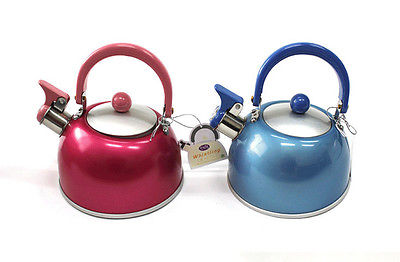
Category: kettle